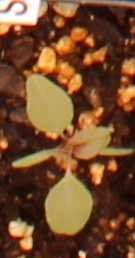
Label: Redroot Pigweed